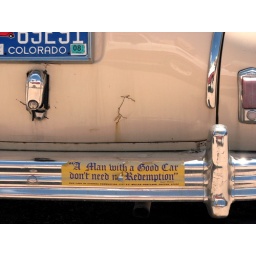
always at the pantry in green mountain falls